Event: Nepal Earthquake
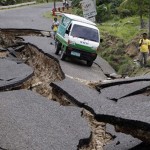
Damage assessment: damage